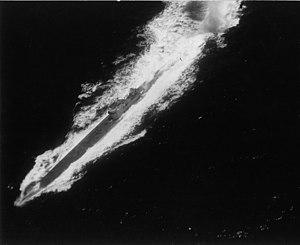
Le Unterseeboot 161 est un sous-marin allemand de type IX.C utilisé par la Kriegsmarine pendant la Seconde Guerre mondiale.